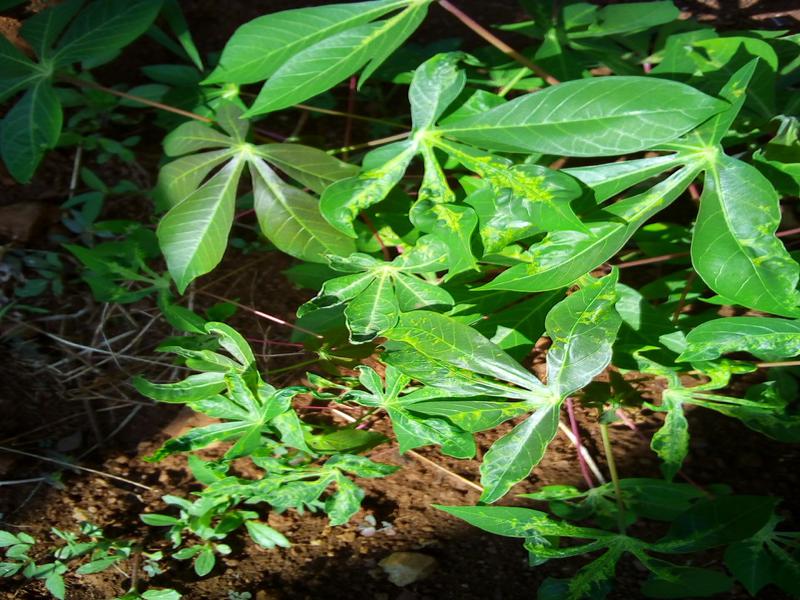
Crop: cassava
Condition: mosaic_disease